Loyalty Building

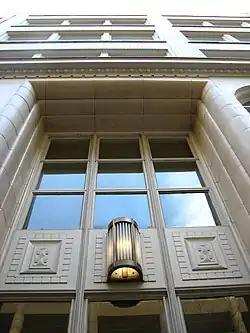
Entrance to the Buyers Building in 2009

The Loyalty Building, formerly known as the Buyers Building and the Guardian Building, is a building located in downtown Portland, Oregon listed on the National Register of Historic Places.